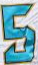
Number: 5